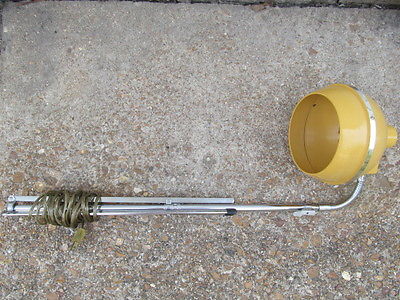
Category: lamp